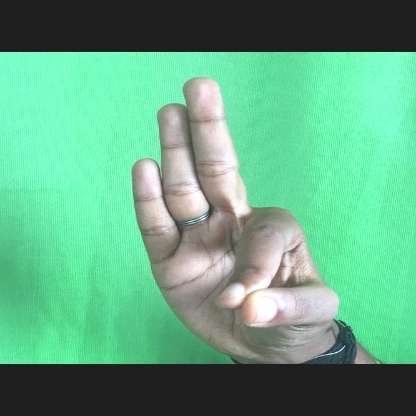
Mudra: Hamsasyam